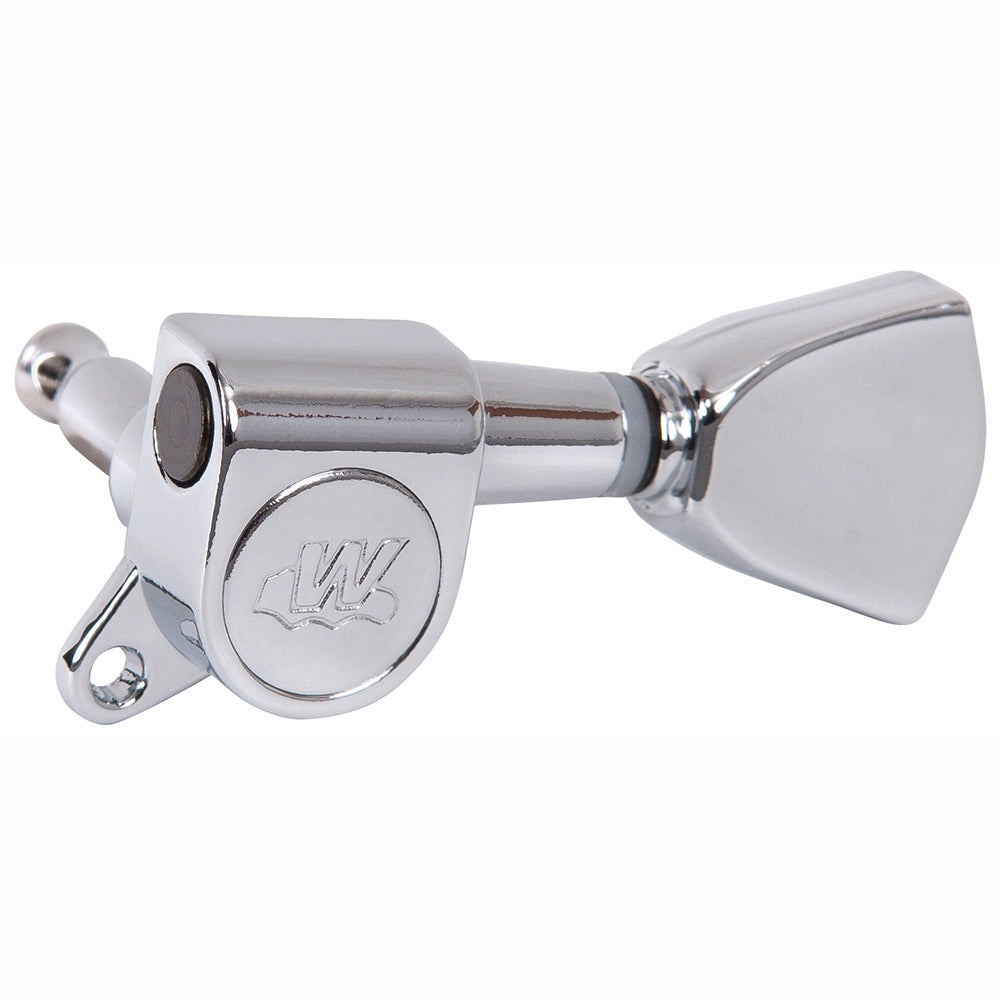
Wilkinson Deluxe Tulip Machineheads ~ Chrome
Chrome - Wilkinson deluxe tulip button sealed 3 + 3 chrome machine heads
Brand: Wilkinson
Category: Arts & Entertainment > Hobbies & Creative Arts > Musical Instrument & Orchestra Accessories > Woodwind Instrument Accessories > Recorder Accessories